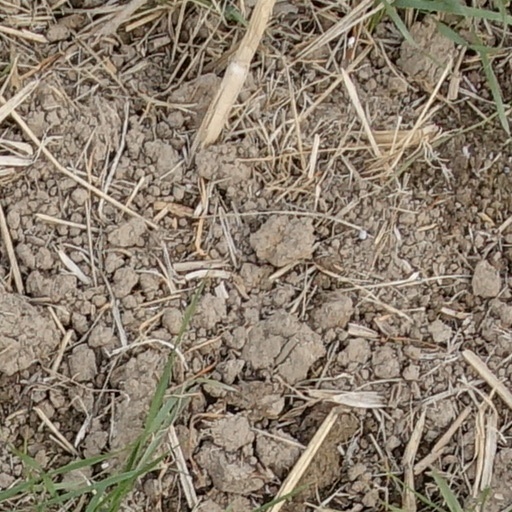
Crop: wheat